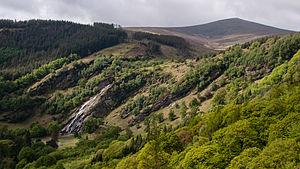
Les montagnes de Wicklow, en anglais : Wicklow Mountains et en irlandais : Sléibhte Chill Mhantáin, sont un massif montagneux situé en Irlande, dans la province du Leinster, essentiellement dans le comté de Wicklow qui leur a donné leur nom. Elles se trouvent sur la côte orientale de l'île, au sud de la capitale, ce qui leur vaut également le nom de montagnes de Dublin dans leur partie septentrionale. Elles constituent la plus vaste région continue de plateaux d'Irlande et culminent à 925 mètres d'altitude au Lugnaquilla, le plus haut sommet de la province. Le massif s'est formé durant l'orogenèse calédonienne, au cours du Dévonien, et se compose principalement de granites avec, en périphérie, des micaschistes ainsi que des quartzites plus anciens, formés au cours de l'Ordovicien. La glaciation du Pléistocène creuse des cirques, des lacs et des vallées en auge, ou glens. À leur extrémité, sous l'action des nombreux fleuves et rivières du massif, parmi lesquels le Liffey, le Dargle, le Slaney et l'Avoca, se forment parfois de profondes gorges.